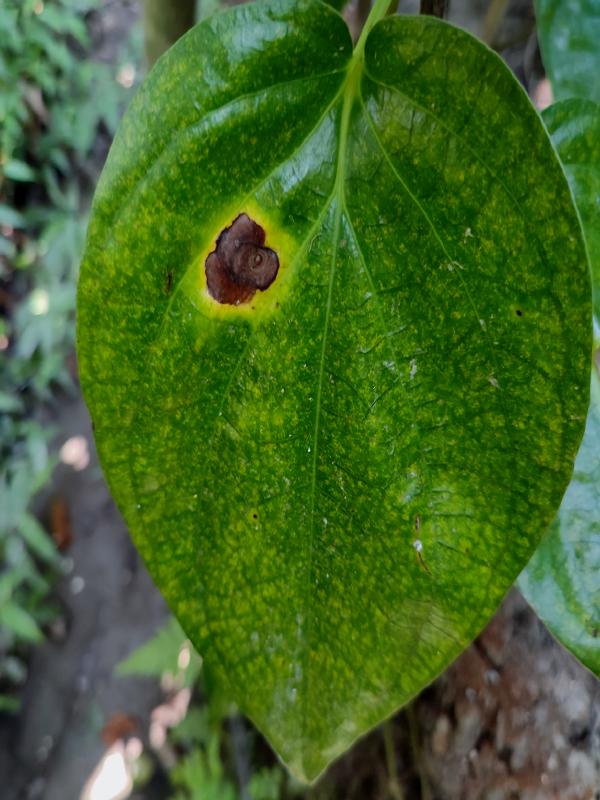
Label: Bacterial_Leaf_Disease